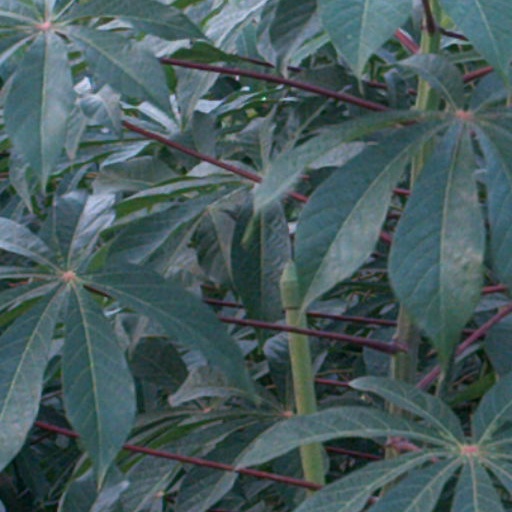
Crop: cassava